List of Halo characters

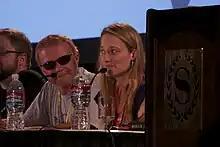
Steve Downes and Jen Taylor, the voices of Master Chief and Cortana, at HaloFest during PAX Prime 2011

The "Halo" series features voice work by television and film actors including Ron Perlman, Orlando Jones, Michelle Rodriguez, Robert Davi, and Terence Stamp. Voice acting became more important as "Halo: Combat Evolved"s sequels were developed; "Halo 2" had 2,000 lines of combat dialogue, while "Halo 3" has in excess of 14,000 lines. Some actors voiced their lines in remote locations, while others traveled to a studio to record their lines. In interviews, "Halo"s voice actors stated that they had no idea that the games would become such a critical and commercial success. Steve Downes, the voice of the game's protagonist, stated that generally when a voice actor has finished their lines, their involvement with the game ends. As the characters in "Combat Evolved" were relatively undefined, the voice actors were given leeway to develop their own style and personality.